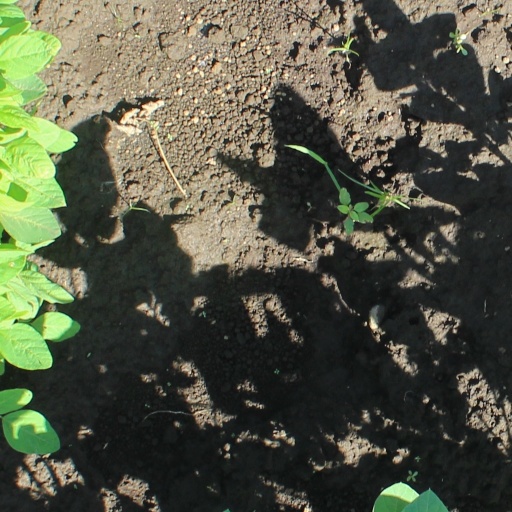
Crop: soybean